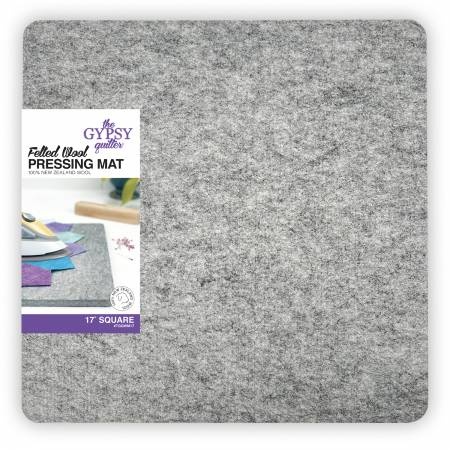
Wool Pressing Mat - 17in x 17in x 1/2in Thick
Press any pieced or embroidered block with ease. The density of this high-quality 100% felted wool mat localizes heat to the seams and stitches, effectively pressing both sides at once. An added bonus? The texture of the wool stops fabrics from shifting so there is no distortion when pressing. Tips and Tricks For best results, use a dry iron when pressing. When pressing an embroidered block, iron on the wrong side. The wool mat will cushion the stitches and retain the texture of the embroidery design. If the mat feels damp after use, hang to air-dry before storing. Wash the mat occasionally by rinsing it in cold water and hang the mat until dry. If you choose to use starch, wait to press the fabric until it is completely dry. . Starch build-up can scorch the mat if not cleaned properly. Recommended surfaces for the wool mat include Formica, Corian, stone, and metal (an ironing board). Wood and painted surfaces should be avoided. Never place the mat on a rotary cutting mat when pressing. The heat could warp the cutting mat. Color: Gray Made of: Wool Use: Pressing Mat Size: 17in x 17in x 1/2in Included: One Mat
Brand: Checker
Category: Home & Garden > Household Supplies > Laundry Supplies > Ironing Board Pads & Covers